Kepler-442

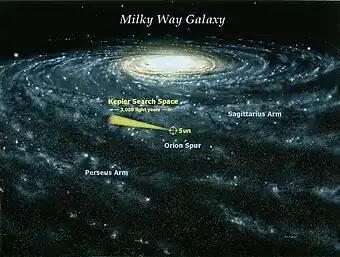
The "Kepler Space Telescope" search volume, in the context of the Milky Way Galaxy.

Prior to Kepler observation, Kepler-442 had the 2MASS catalogue number 2MASS J19012797+3916482. In the Kepler Input Catalog it has the designation of KIC 4138008, and when it was found to have transiting planet candidates it was given the Kepler object of interest number of KOI-4742.